Leipzig

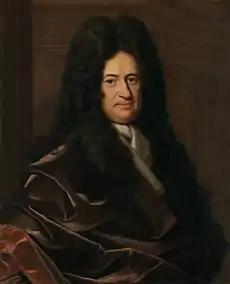
Gottfried Wilhelm Leibniz, 1695

Leipzig is currently the home of twelve research institutes and the Saxon Academy of Sciences and Humanities.